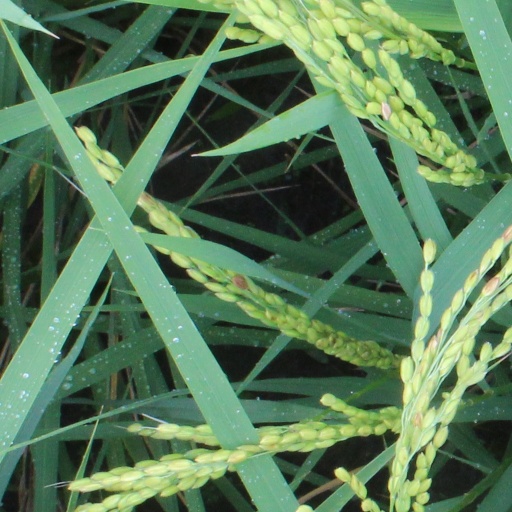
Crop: rice